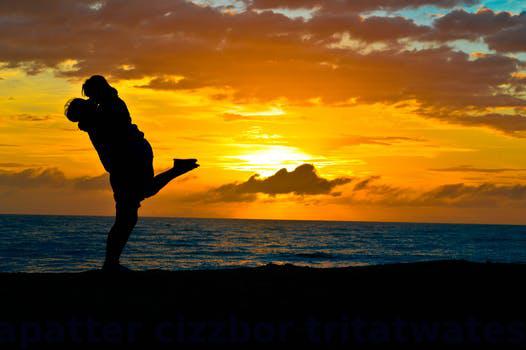
Label: Watermark